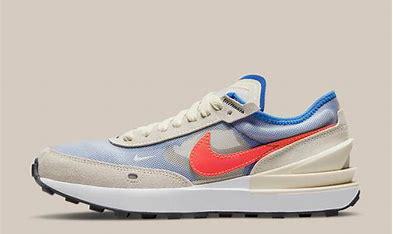
Brand: Nike
Model: Waffle One